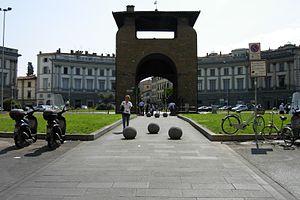
Les Viali di Circonvallazione sont une série de boulevards périphériques à 6 voies entourant la partie nord du Centre historique de Florence.
La Piazza Cesare Beccaria est une place de Florence, située sur la viali di Circonvallazione, le boulevard situé le long des anciennes fortifications de Florence.